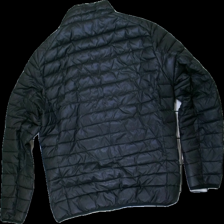
View: back
Type: Blazer
Category: Men
Brand: Not in the list
Brand text on label: Tuxer
Colors: Black
Material: 51% Nylon 49% Polyester
Cut: Regular
Size: XL
Damage: hole
Damage location: bottom right
Damage 2: stain
Damage 2 location: middle right
Price range: <50
Recommended usage: Export
Description: Black jacket